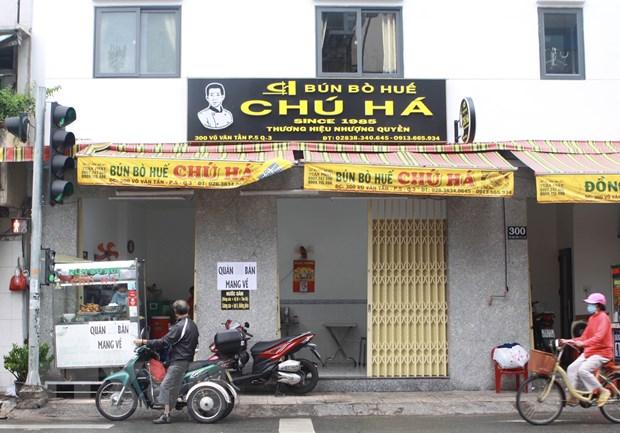
có những dòng chữ màu vàng xuất hiện ở trên tấm bảng hiệu màu đen